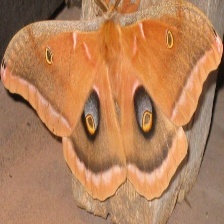
Species: POLYPHEMUS MOTH